Associação Portuguesa de Desportos

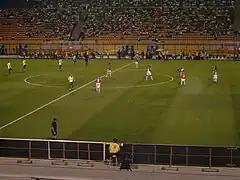
Palmeiras and Portuguesa in action in the Campeonato Brasileiro 2008 at the Estádio do Pacaembu

Associação Portuguesa de Desportos, commonly referred to as Portuguesa or Lusa, is a Brazilian professional football club based in the district of Pari, São Paulo, that competes in the Campeonato Paulista, the top tier of the São Paulo state football league, and the Campeonato Brasileiro Série D. It is part of a sports club, founded on 14 August 1920, by the Portuguese population of the city.